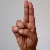
The image shows a hand gesture representing the letter 'U' in Indian Sign Language.